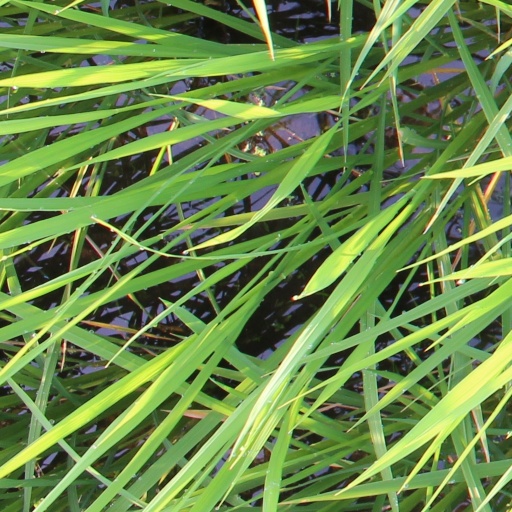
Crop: rice